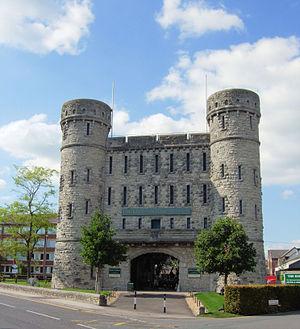
Cette liste des musées du Dorset, Angleterre contient des musées qui sont définis dans ce contexte comme des institutions qui recueillent et soignent des objets d'intérêt culturel, artistique, scientifique ou historique. leurs collections ou expositions connexes disponibles pour la consultation publique. Sont également inclus les galeries d'art à but non lucratif et les galeries d'art universitaires. Les musées virtuels ne sont pas inclus.